LegendMUD

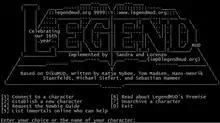
A screenshot of "LegendMUD"s login screen

The thematic structure of "LegendMUD" is based on a literal interpretation of historical legend, with content based on real locales at various points in history, but with mythological elements included as concrete reality. "LegendMUD" was derived from DikuMUD. At present, it features over 8,000 rooms contained within 60 areas.